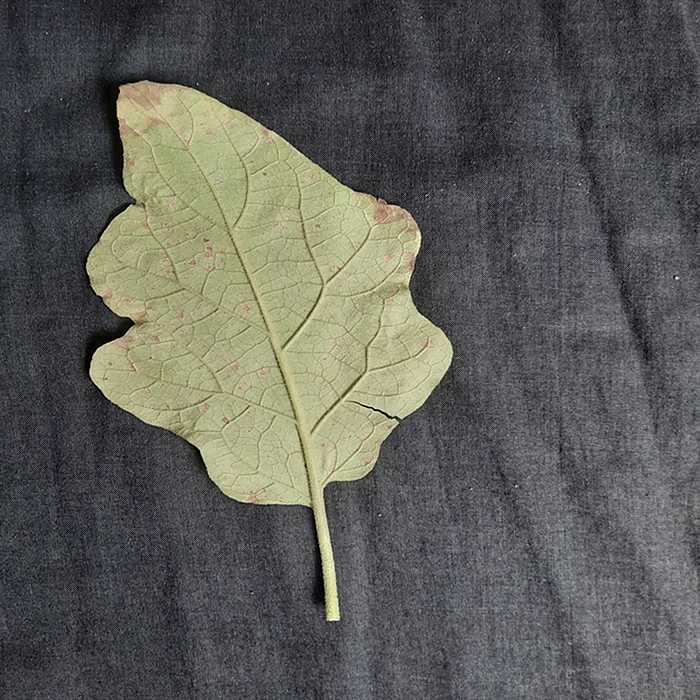
Plant: Eggplant
Label: Eggplant Cercopora leaf spot